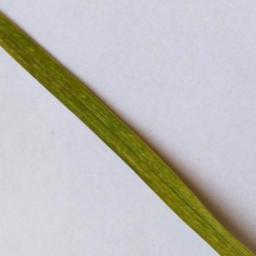
Label: Rice___Healthy